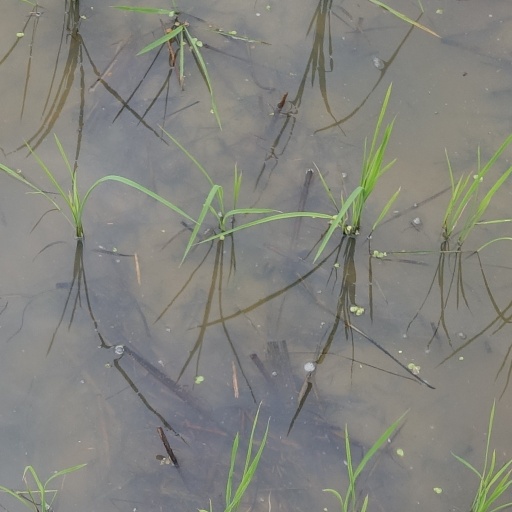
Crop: rice